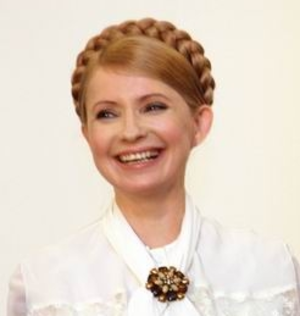
Premier ministre d’Ukraine Ioulia Tymochenko
L'élection présidentielle ukrainienne de 2010 s'est tenue les 17 janvier et 7 février. Pouvaient se présenter, selon l'actuelle Constitution, toute personne âgée d'au moins 35 ans et qui réside en Ukraine depuis dix années au minimum. Cette élection au scrutin uninominal majoritaire à deux tours, la cinquième depuis l'indépendance de l'URSS, a vu l'élection de Viktor Ianoukovytch au poste de président de la République, pour un mandat de cinq ans.
Les élections législatives ukrainiennes de 2006 ont eu lieu le 26 mars 2006. Elles devaient remplacer l'ancien parlement, la Rada, élue en 2002 et dominée par la coalition pro-occidentale Bloc Notre Ukraine.